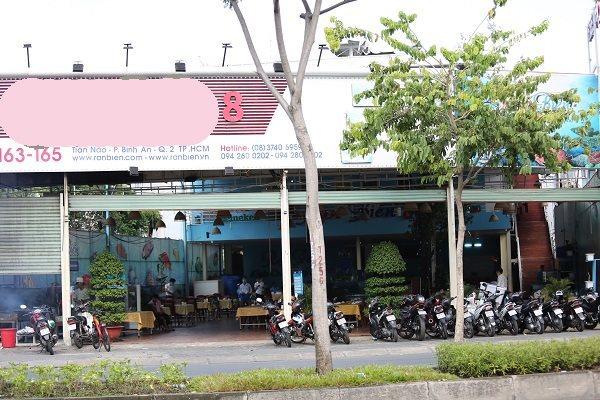
có nhiều xe máy đang đỗ ở trước quán ăn